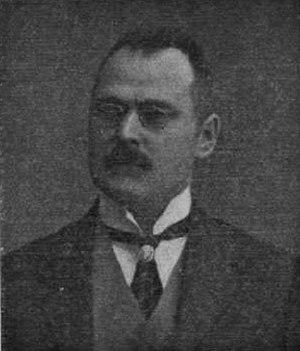
Le Ministre des Affaires étrangères de Hongrie est un membre du gouvernement hongrois et dirige le ministère des Affaires étrangères. L'actuel ministre des Affaires étrangères est Péter Szijjártó.